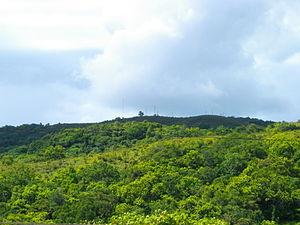
Le mont Ngerchelchuus est le point culminant des Palaos avec 242 mètres d'altitude. Il se trouve sur l'île de Babeldaob, à la limite des États de Ngardmau et Ngaremlengui.